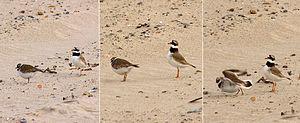
Pluvier grand-gravelot Frysk: Bûnte Wilster 日本語: ハジロコチドリ Lietuvių: Jūrinis kirlikas Bahasa Melayu: Burung Rapang Gelang Besar